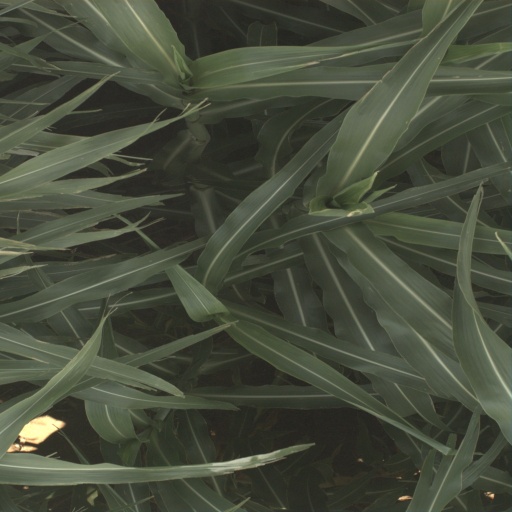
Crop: sorghum